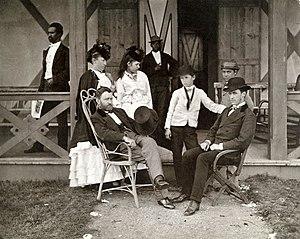
Ulysses S. Grant, né Hiram Ulysses Grant le 27 avril 1822 à Point Pleasant et mort le 23 juillet 1885 à Wilton, est un homme d'État américain, 18ᵉ président des États-Unis. Après une brillante carrière militaire au cours de laquelle il commanda les armées nordistes durant la guerre de Sécession, il fut élu président en 1868. Sa présidence fut marquée par ses tentatives visant à intégrer davantage les anciens États confédérés dans l'Union, à éliminer les vestiges du nationalisme sudiste et à protéger les droits des Afro-Américains. La fin de son mandat fut néanmoins ternie par les dissensions du Parti républicain, la panique bancaire de 1873 et la corruption de son administration.